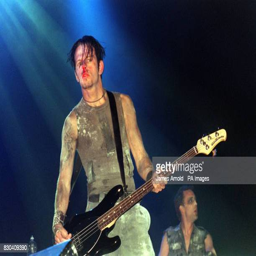
the bass player with artist performing on stage at festival